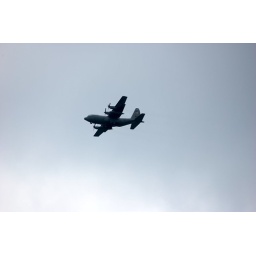
A C130 from Ramstein flying near my window and house, taken from my skylight.